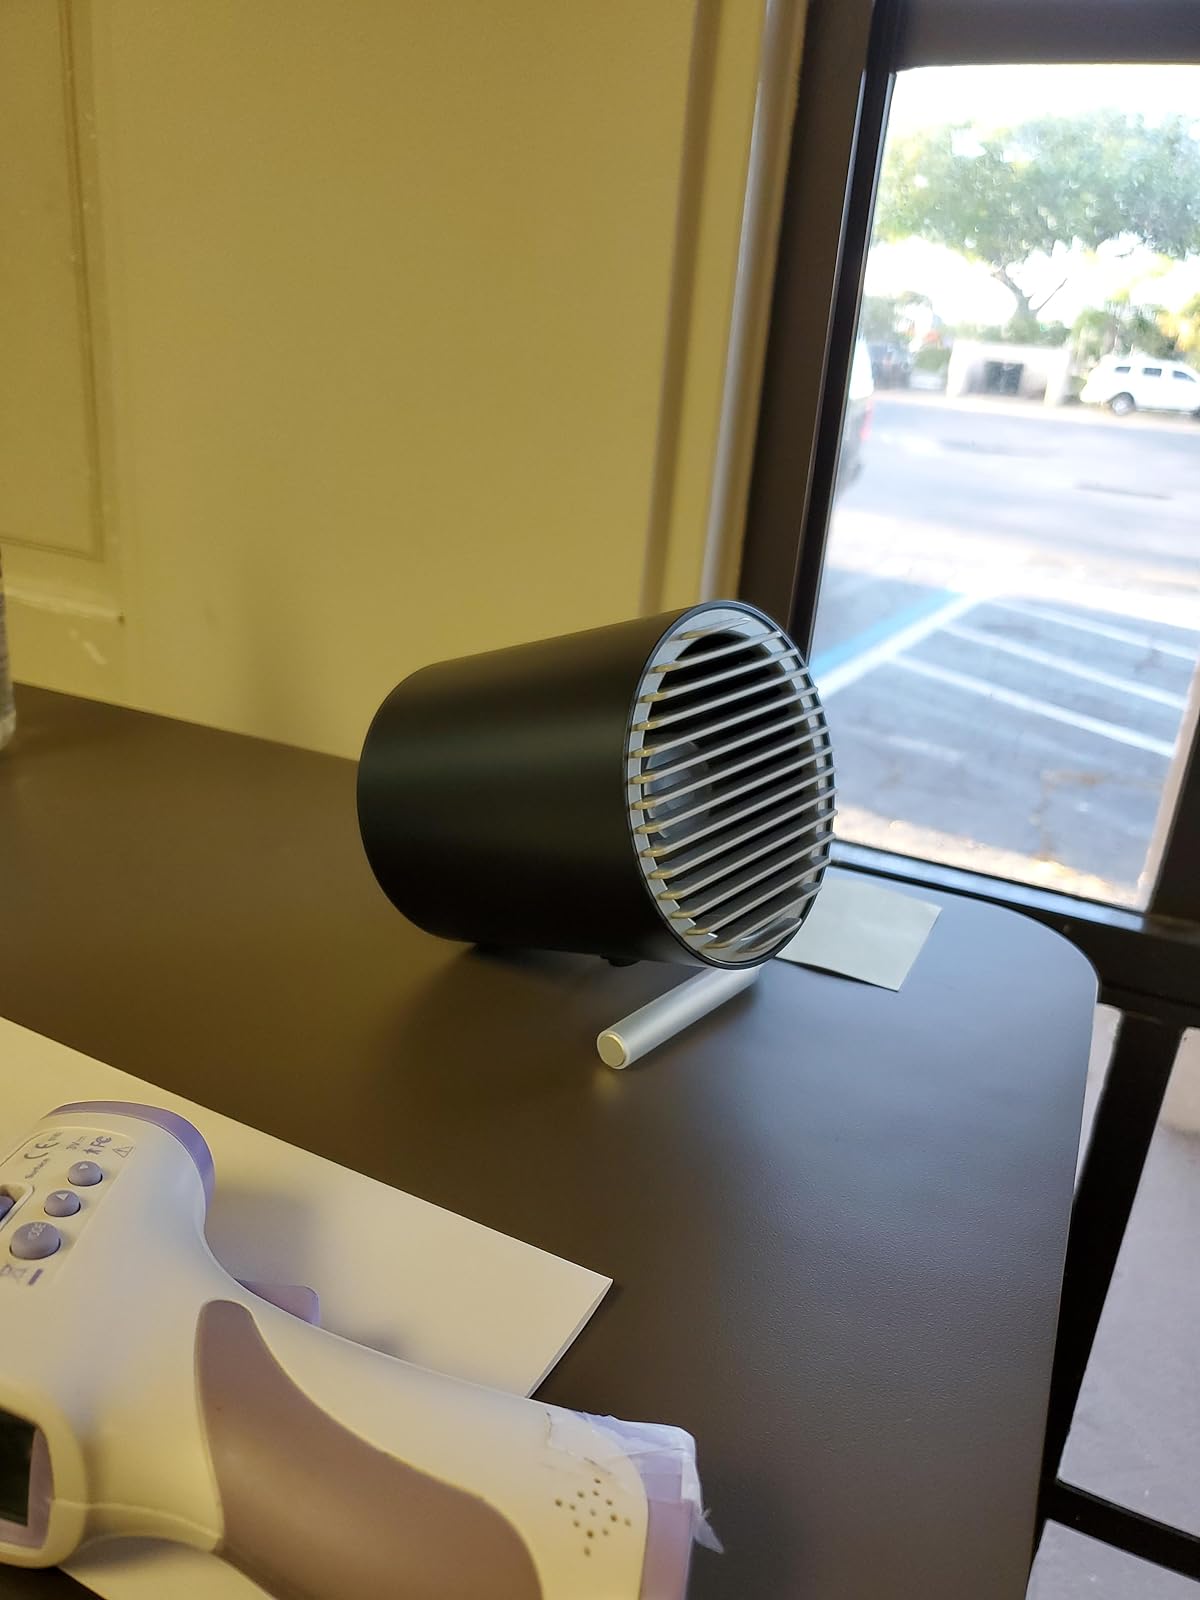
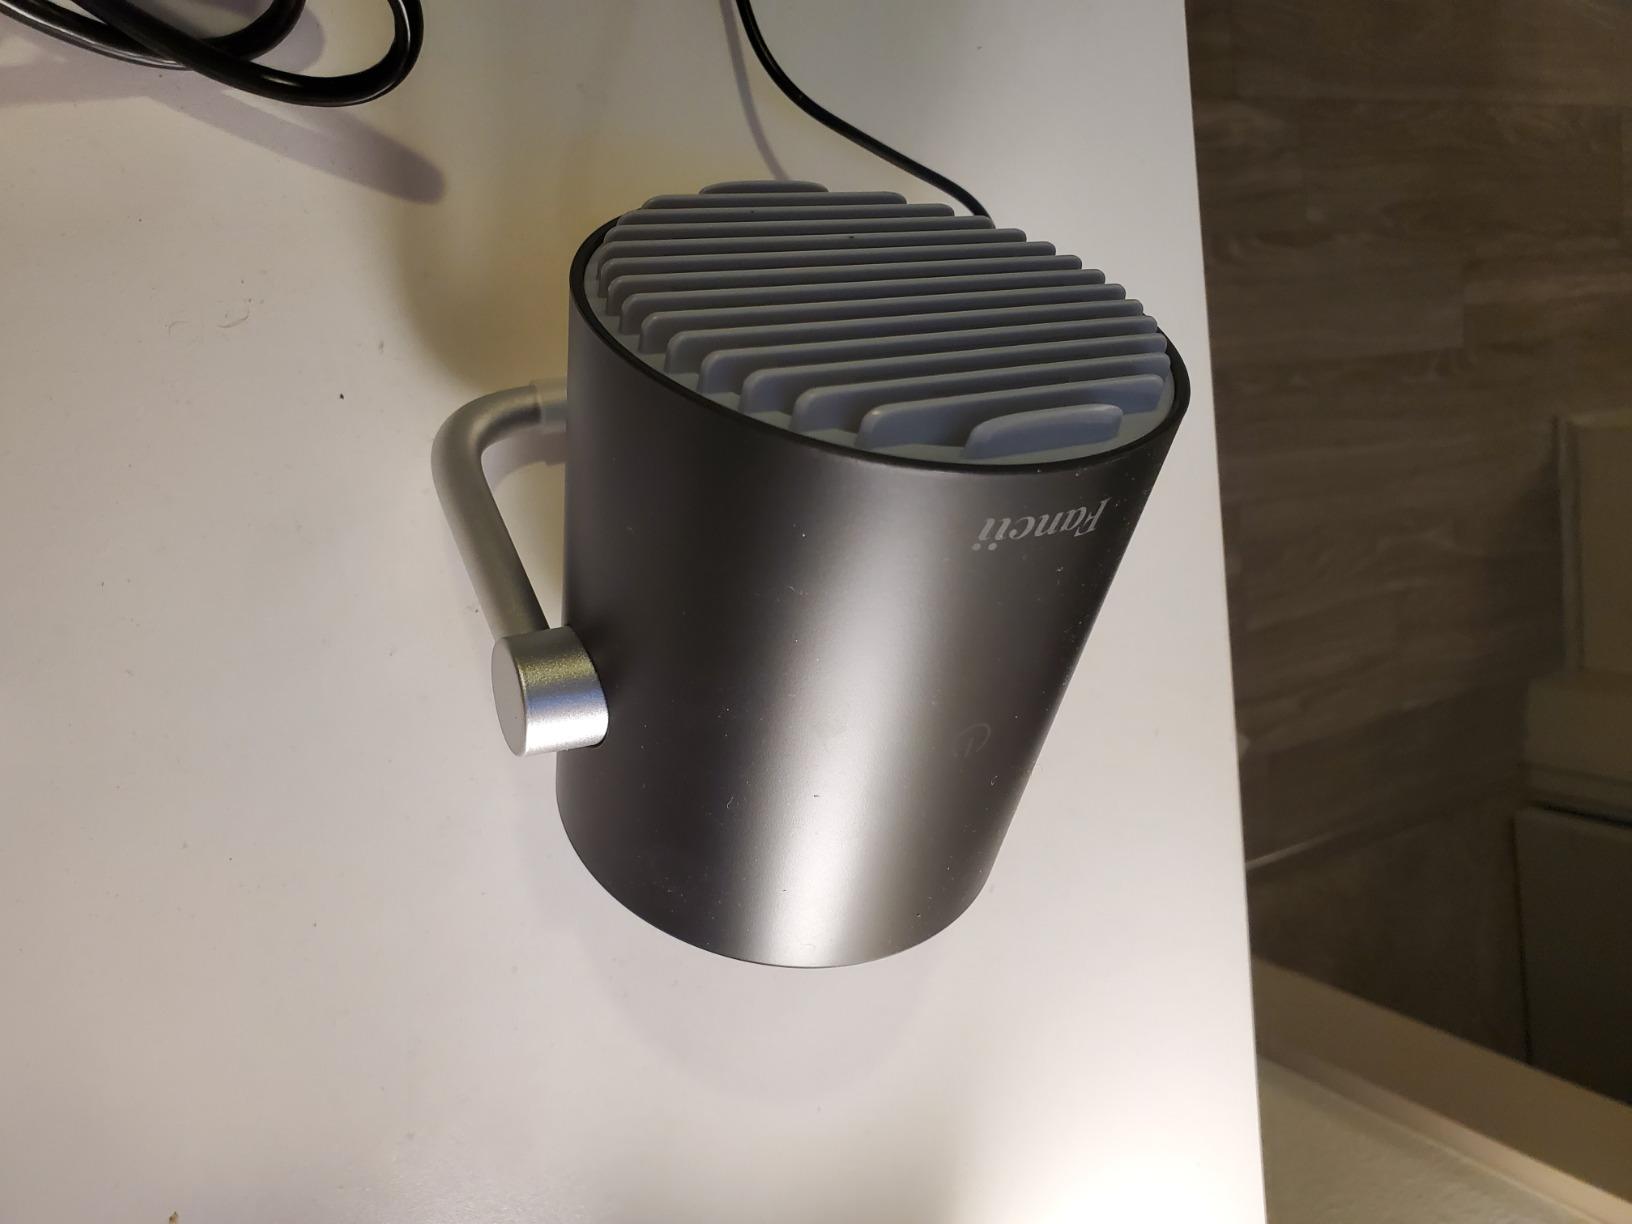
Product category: fan
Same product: yes